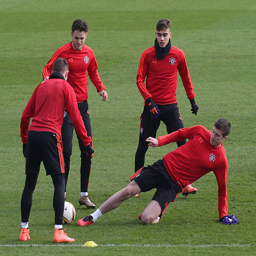
person , athlete and footballer in action during a first team training session .